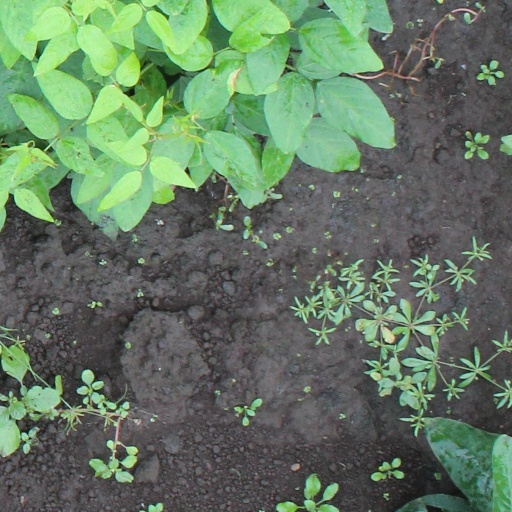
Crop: soybean